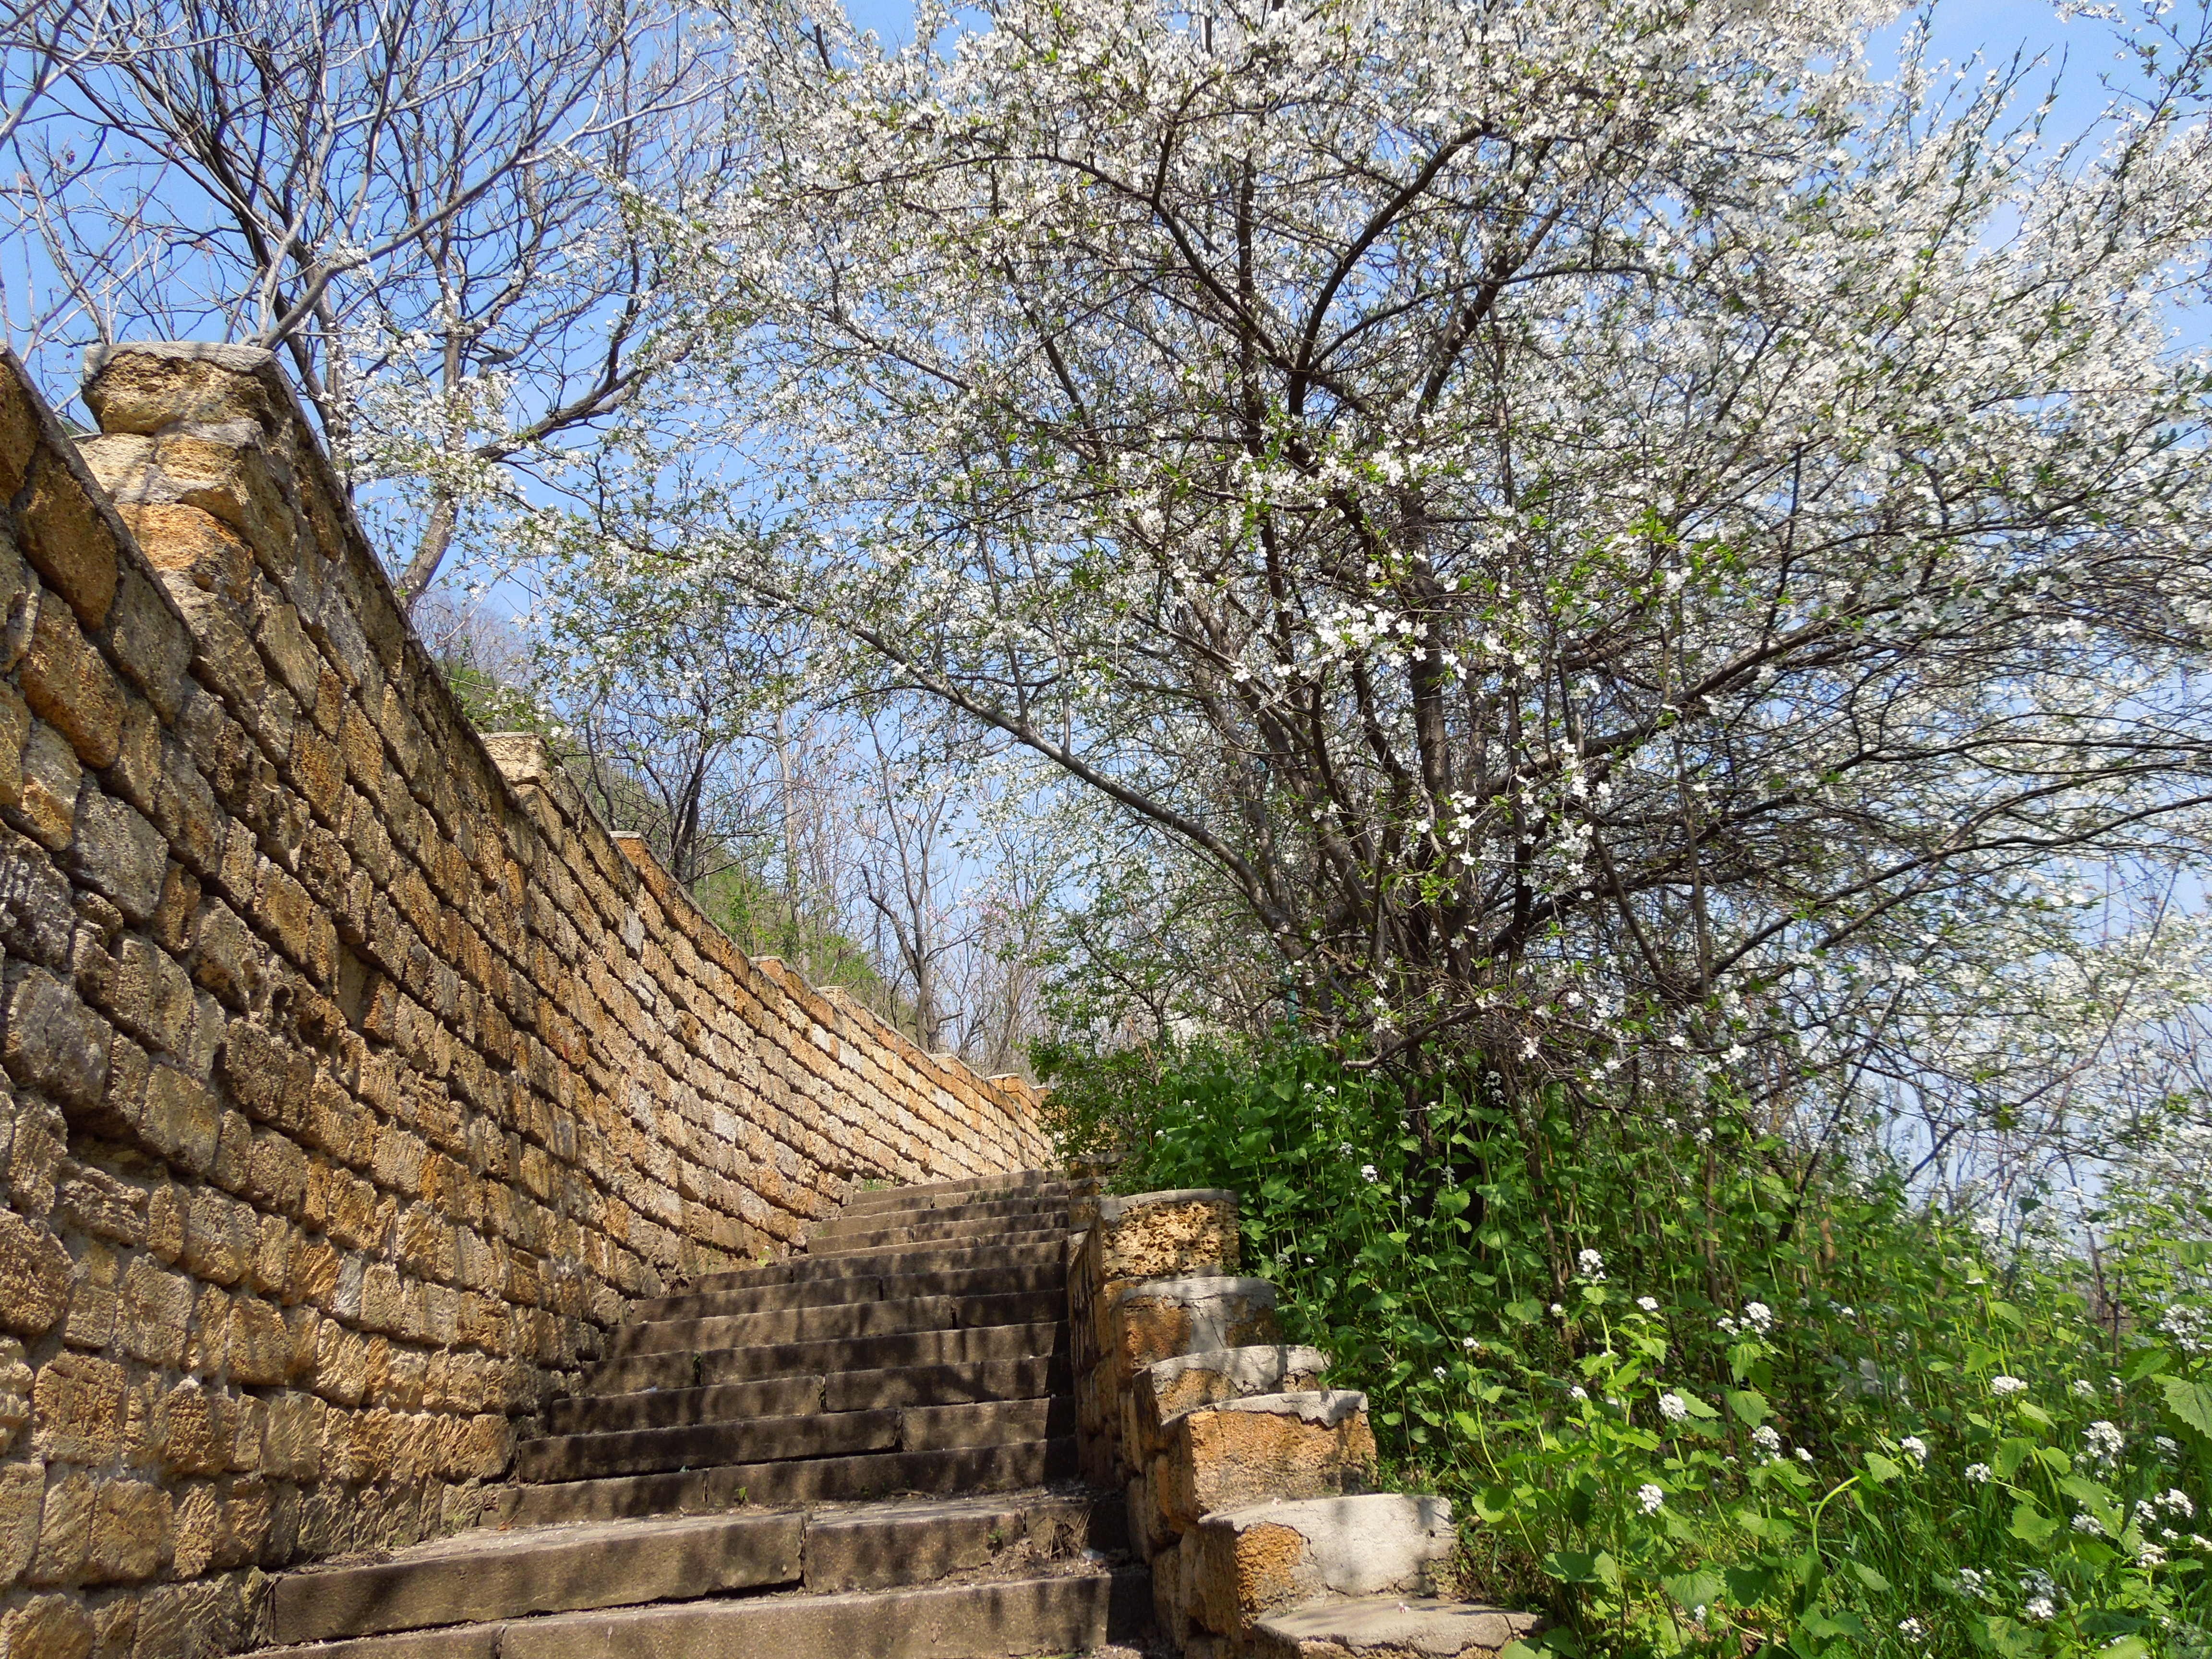
tree, nature, plant, flower, spring, garden, ladder, woody plant